Tsung-Dao Lee

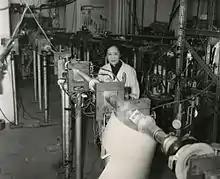
Chien-Shiung Wu, designer of the Wu experiment that violated parity

Professor Wu nominated Lee for a Chinese government fellowship for graduate study in the United States. In 1946, Lee went to the University of Chicago and was selected by Professor Enrico Fermi to become his PhD student. Lee received his PhD under Fermi in 1950 for his research work "Hydrogen Content of White Dwarf Stars". Lee served as research associate and lecturer in physics at the University of California at Berkeley from 1950 to 1951.